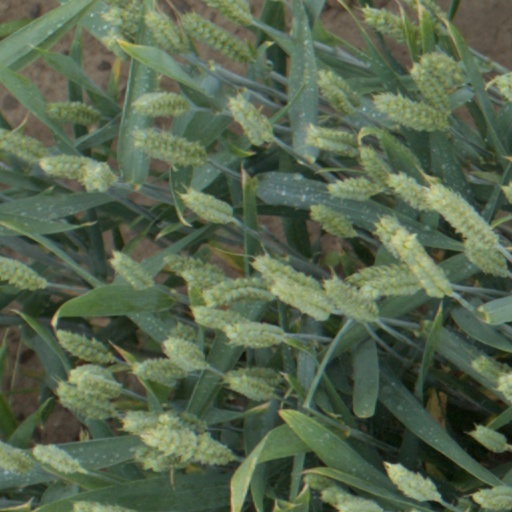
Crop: wheat